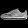
Label: Sneaker